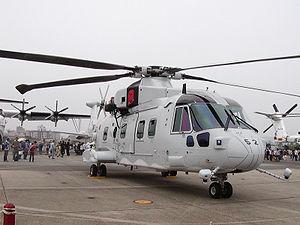
L'EH101 est un hélicoptère de transport produit par le constructeur italien AgustaWestland